List of liberal theorists

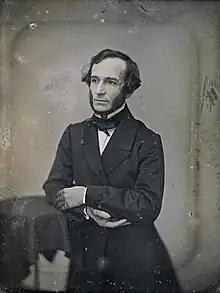
Juan Bautista Alberdi

Adam Czartoryski (Poland-Lithuania 1770–1867) was a statesman, and international politician. He began as a foreign minister to the Russian Tsar Alexander I and built an anti-Napoleon coalition. He became a leader of the Polish government in exile, and an enemy of Russian Tsar Nicholas I. In exile he was an activist on the Polish Question across Europe, and stimulated early Balkan independence.